Atlanta campaign

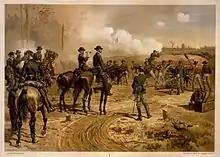
"The Siege of Atlanta" by Thure de Thulstrup (c. 1888)

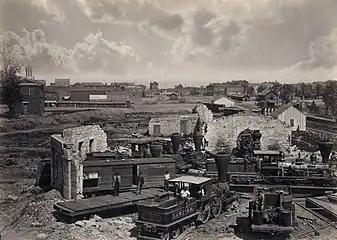
Roundhouse in Atlanta, following extensive damage from the Atlanta Campaign. Digitally restored albumen print, 1866.

Hood was determined to attack McPherson's Army of the Tennessee. He withdrew his main army at night from Atlanta's outer line to the inner line, enticing Sherman to follow. In the meantime, he sent William J. Hardee with his corps on a fifteen-mile (24 km) march to hit the unprotected Union left and rear, east of the city. Wheeler's cavalry was to operate farther out on Sherman's supply line, and Cheatham's corps was to attack the Union front. Hood, however, miscalculated the time necessary to make the march, and Hardee was unable to attack until afternoon. Although Hood had outmaneuvered Sherman for the time being, McPherson was concerned about his left flank and sent his reserves—Dodge's XVI Corps—to that location. Two of Hood's divisions ran into this reserve force and were repulsed. The Confederate attack stalled on the Union rear but began to roll up the left flank. Around the same time, a Confederate soldier shot and killed McPherson when he rode out to observe the fighting. Determined attacks continued, but the Union forces held. About 4 p.m., Cheatham's corps broke through the Union front, but massed artillery near Sherman's headquarters halted the Confederate assault. Logan's XV Corps then led a counterattack that restored the Union line. The Union troops held, and Hood suffered high casualties.